Kurdish women

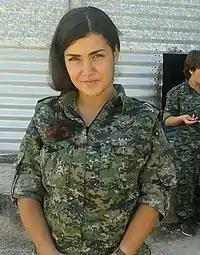
Member of the YPJ with a standard uniform

With the Syrian Civil War, the Kurdish populated area in Northern Syria has gained de facto autonomy as the Federation of Northern Syria - Rojava, with the leading political actor being the progressive Democratic Union Party (PYD). Kurdish women have several armed and non-armed organizations in Rojava, and enhancing women's rights is a major focus of the political and societal agenda. Kurdish female fighters in the Women's Protection Units (YPJ) played a key role during the Siege of Kobani and in rescuing Yazidis trapped on Mount Sinjar, and their achievements have attracted international attention as a rare example of strong female achievement in a region in which women are heavily repressed.